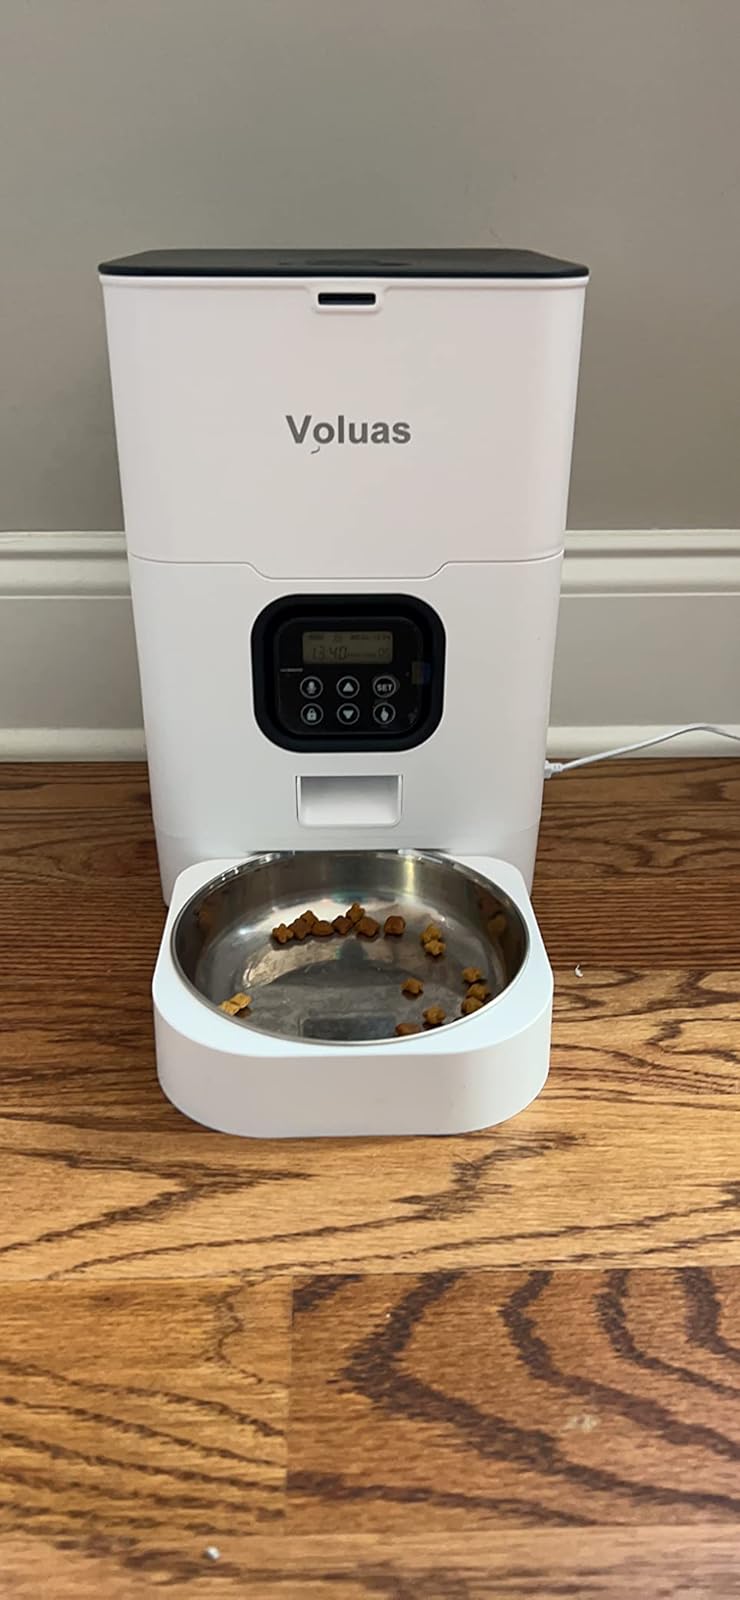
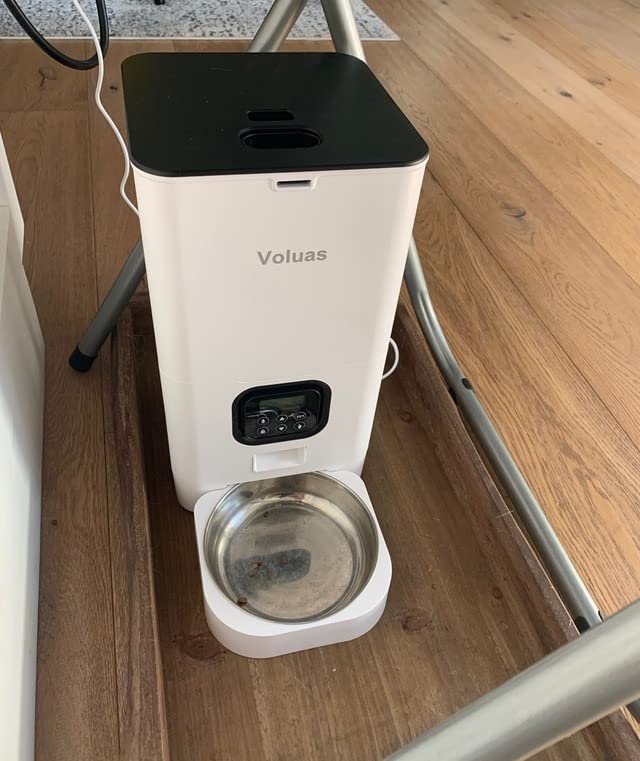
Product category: items_feeder
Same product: yes